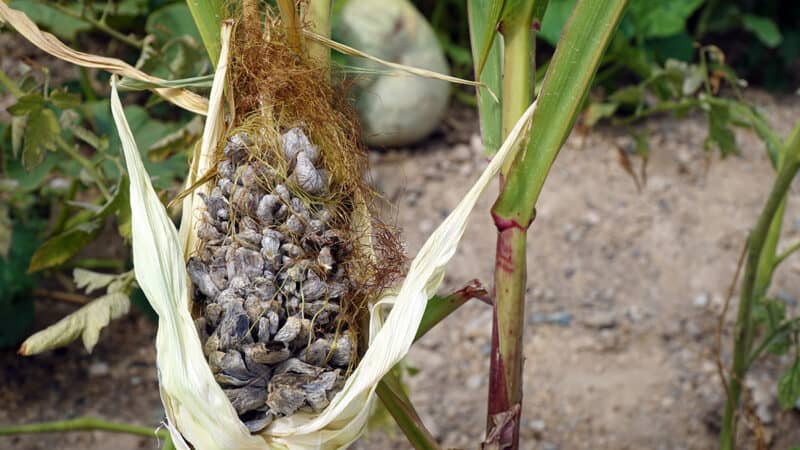
Plant: Corn
Disease: corn smut